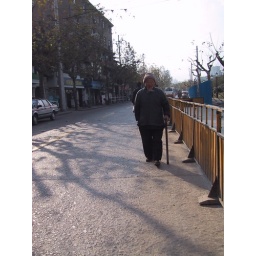
An old person walking down a street in Shanghai